Tecuci County

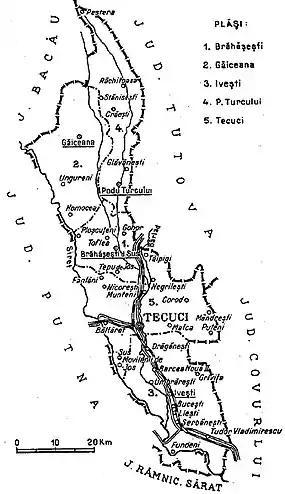
Map of Tecuci County as constituted in 1938.

Tecuci County was initially divided administratively into three districts ("plăși"):